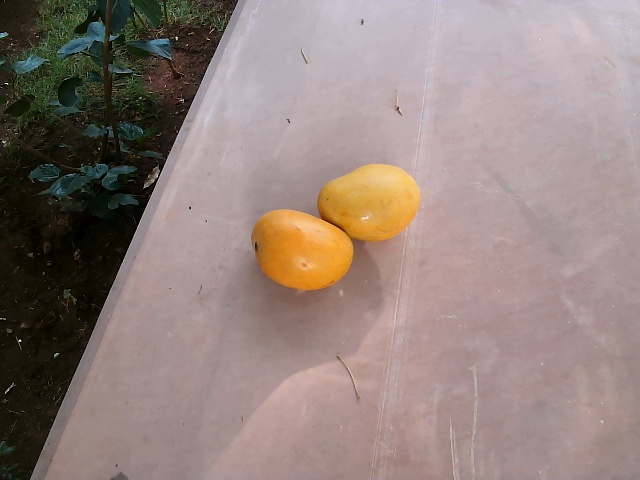
Label: Ripe_Mango